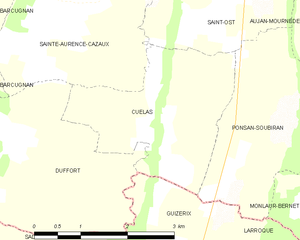
Cuélas est une commune française située dans le département du Gers en région Occitanie.